Josh Parry

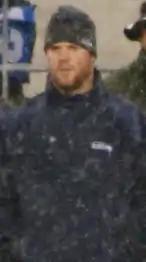
Parry in 2006

Joshua David Parry (born April 5, 1978) is an American former professional football player who was a fullback in the National Football League (NFL). He played college football for the San Jose State Spartans. He was signed by the Philadelphia Eagles as an undrafted free agent in 2001.